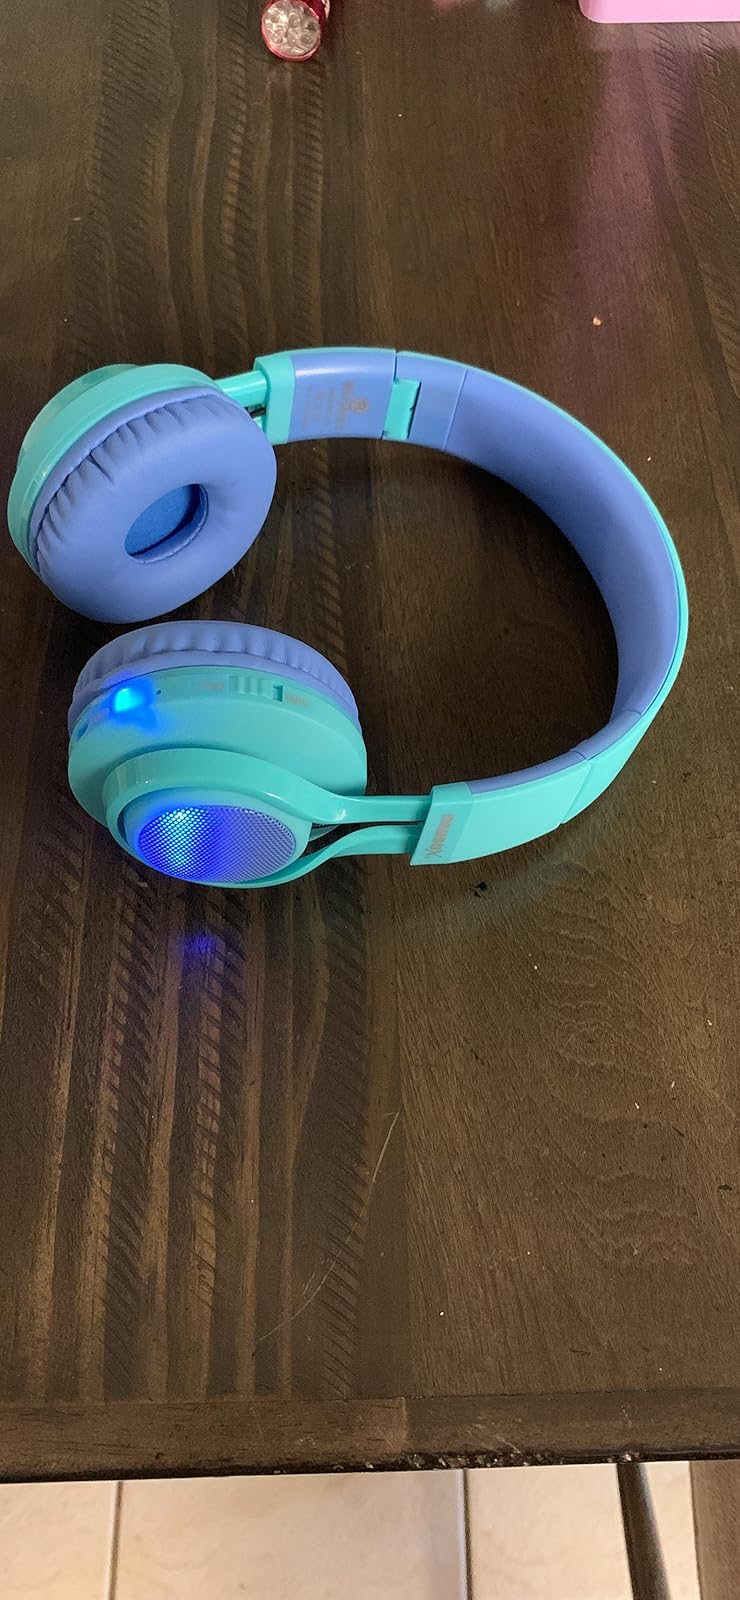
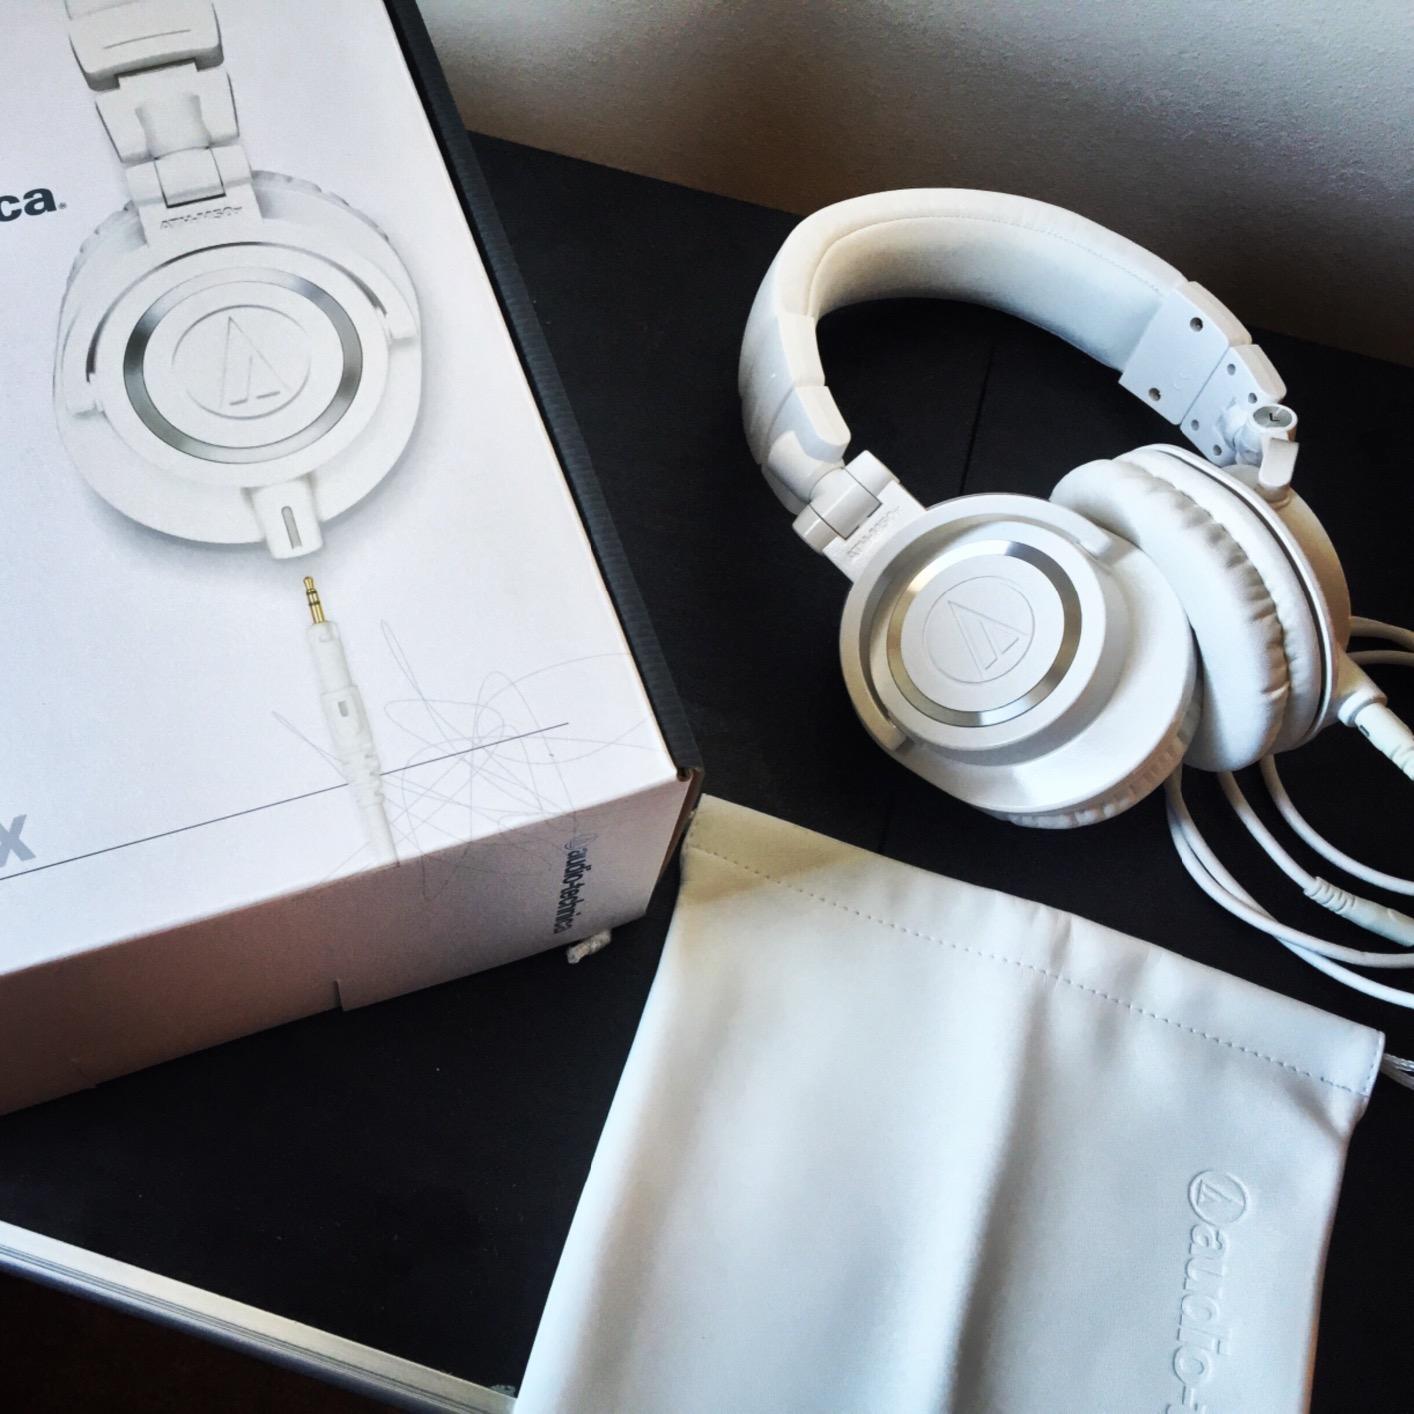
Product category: headphones
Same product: no